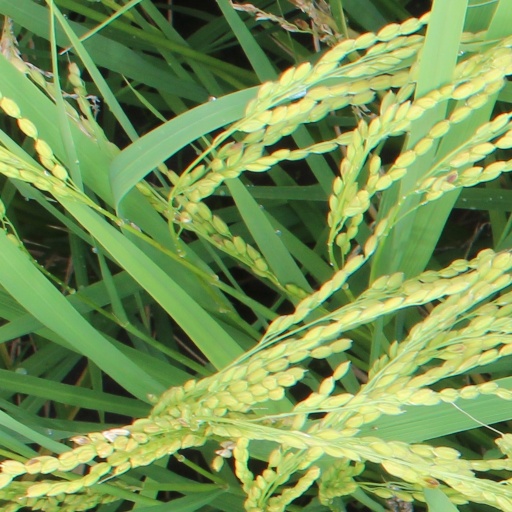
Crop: rice